Zapis

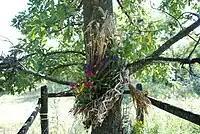
A young oak tree in a village near Kragujevac

On its way, the procession stops by each "zapis" and at some crossroads, where the priest chants prayers. The cross inscribed in the "zapis"'s bark is renewed, and the tree is censed. In eastern Serbia, a small hole is bored into the trunk and filled with cooking oil and incense. The service on this festival is held under the crown of the main "zapis", or in the church after the procession returns. During the service, the priest and the man elected for the host of the "krstonoše" hold together a round loaf of bread, rotate it three times counterclockwise, and break it into two halves. One half is given to the priest and the other to the man who will host the following year's "krstonoše". A feast for the participants in the procession may be prepared under the main "zapis" and they may also dance the "kolo" there. A sheеp used to be sacrificed under the tree so that its blood spilled on the trunk and roots.